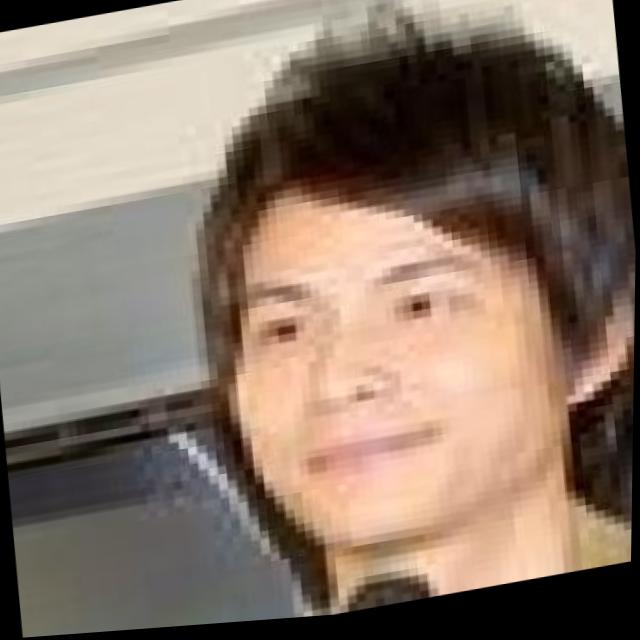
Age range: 21-44